Rajith Kumar

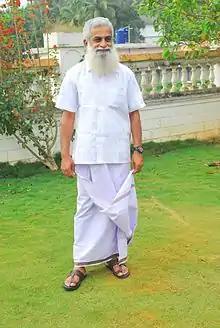

Rajith Kumar R. is an Indian lecturer, public speaker and actor from Kerala who worked at the Department of Botany, Sree Sankara College, Kalady. He was one of the contestants of the "Bigg Boss(Malayalam season 2)".